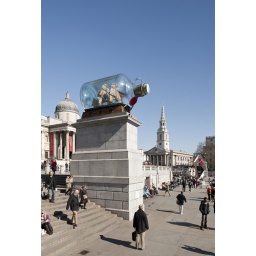
Nelson's ship in a bottle - Yinka Shonibare